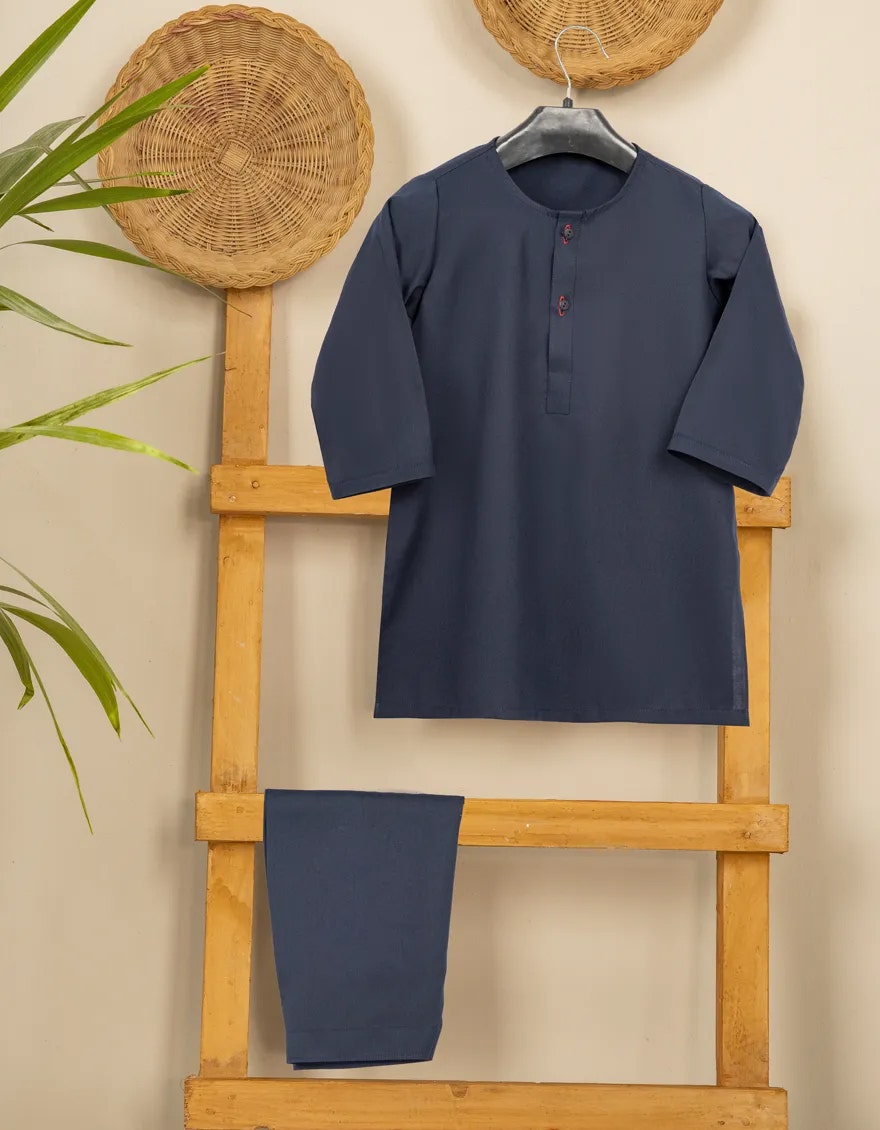
navy blue kurta set